Graeme Norgate

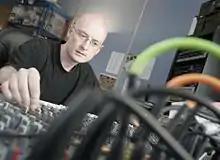
Norgate developing music at Free Radical Design in 2006

Graeme Norgate is a British video game music composer who has composed music for a variety of video games developed by Rare. His first project at Rare was writing music for the Game Boy game, "Donkey Kong Land". He also contributed to the soundtracks of "Blast Corps" and "GoldenEye 007". Norgate was later an employee of Free Radical Design, the company was eventually bought out by Crytek and renamed to Crytek UK; Norgate retained the position of audio director after the company's buyout. Norgate later moved to Dambuster Studios after Crytek closed down Crytek UK.